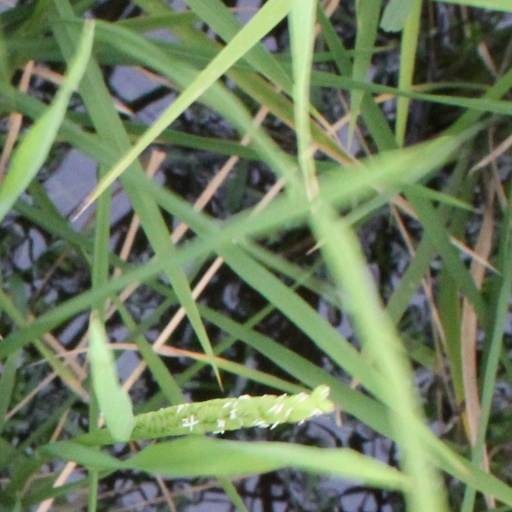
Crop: rice